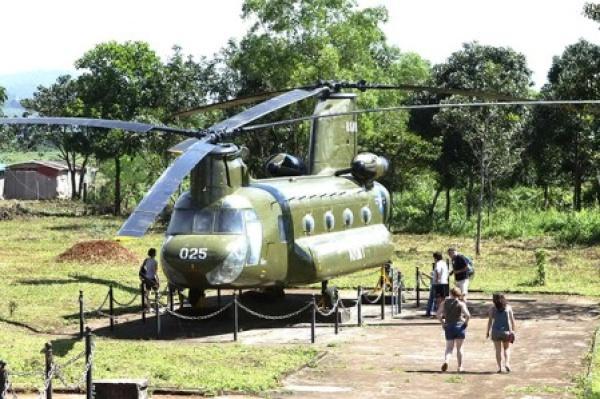
có một nhóm người xuất hiện gần máy bay trực thăng